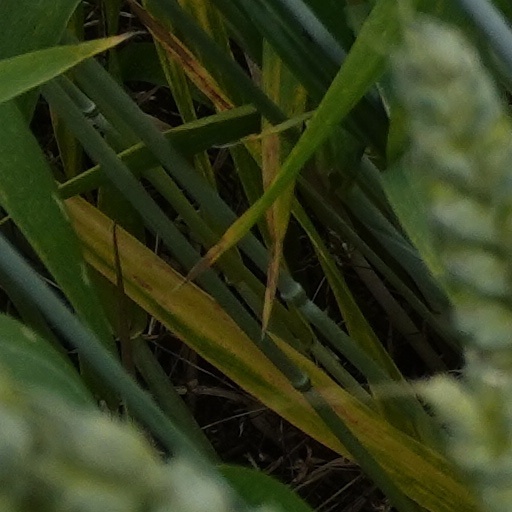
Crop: wheat